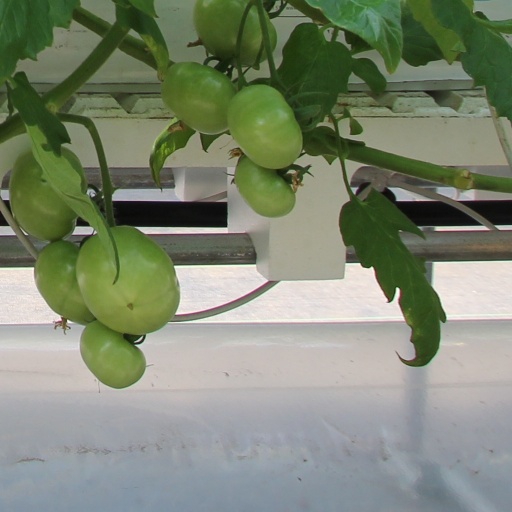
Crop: tomato